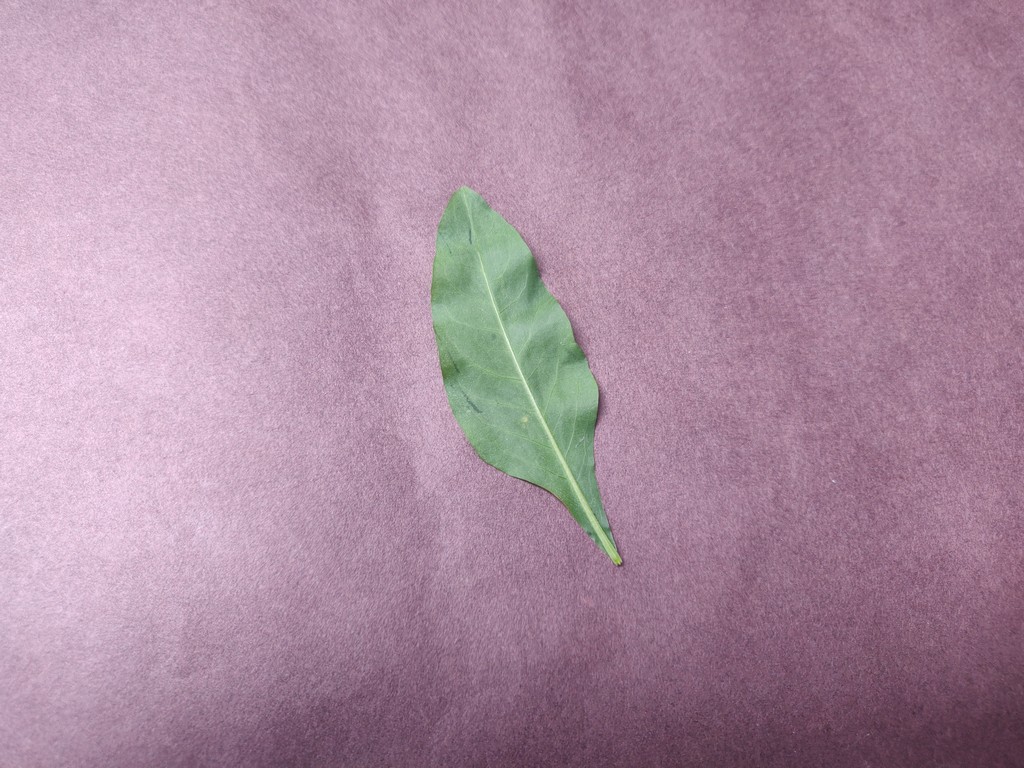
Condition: Healthy
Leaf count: single
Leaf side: back